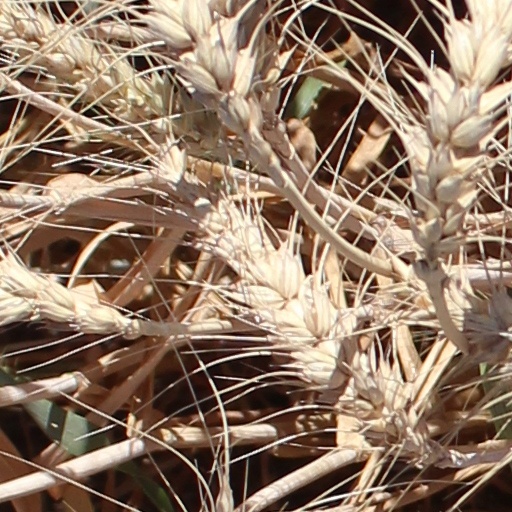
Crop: wheat